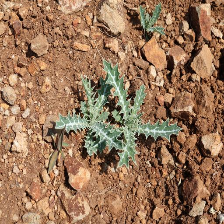
Weed species: Bilayat_(Mexicana_Argemone)